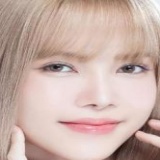
ca sĩ Thiều Bảo Trâm